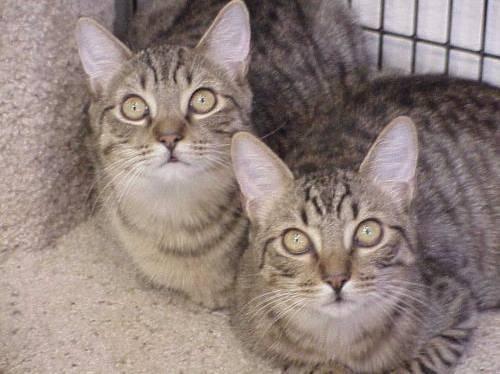
cat